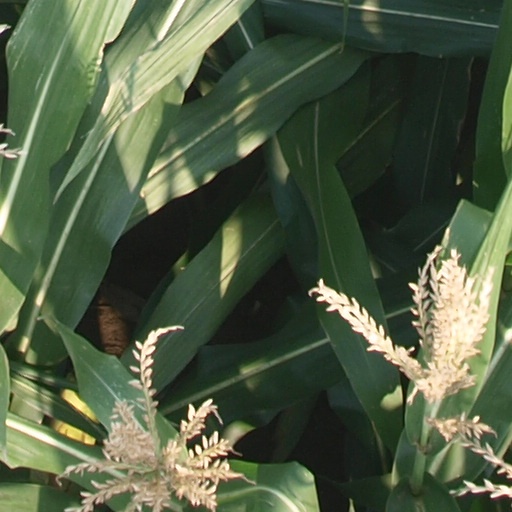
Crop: maize; corn